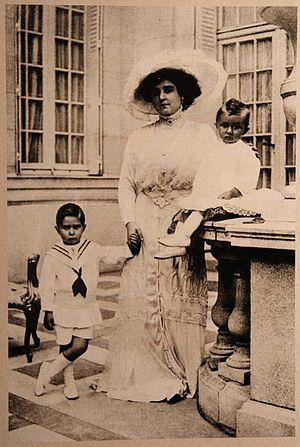
La baronne de Vaughan, maîtresse du roi des Belges Léopold II, avec ses deux enfants
Le château de Balincourt est un château français situé dans les communes d'Arronville, Theuville et Menouville, dans la vallée du Sausseron située dans le Vexin français et dans le département du Val-d'Oise et la région d'Île-de-France.